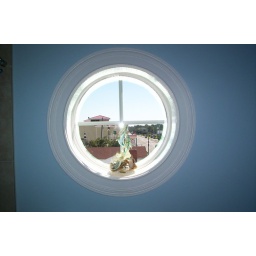
Unique &amp;quot;Porthole&amp;quot; window in bathroom